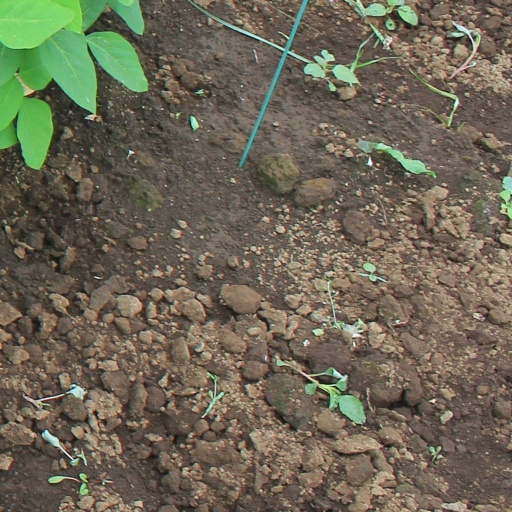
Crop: soybean